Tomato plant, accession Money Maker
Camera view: bottom (45 deg); turntable rotation: 330 degrees
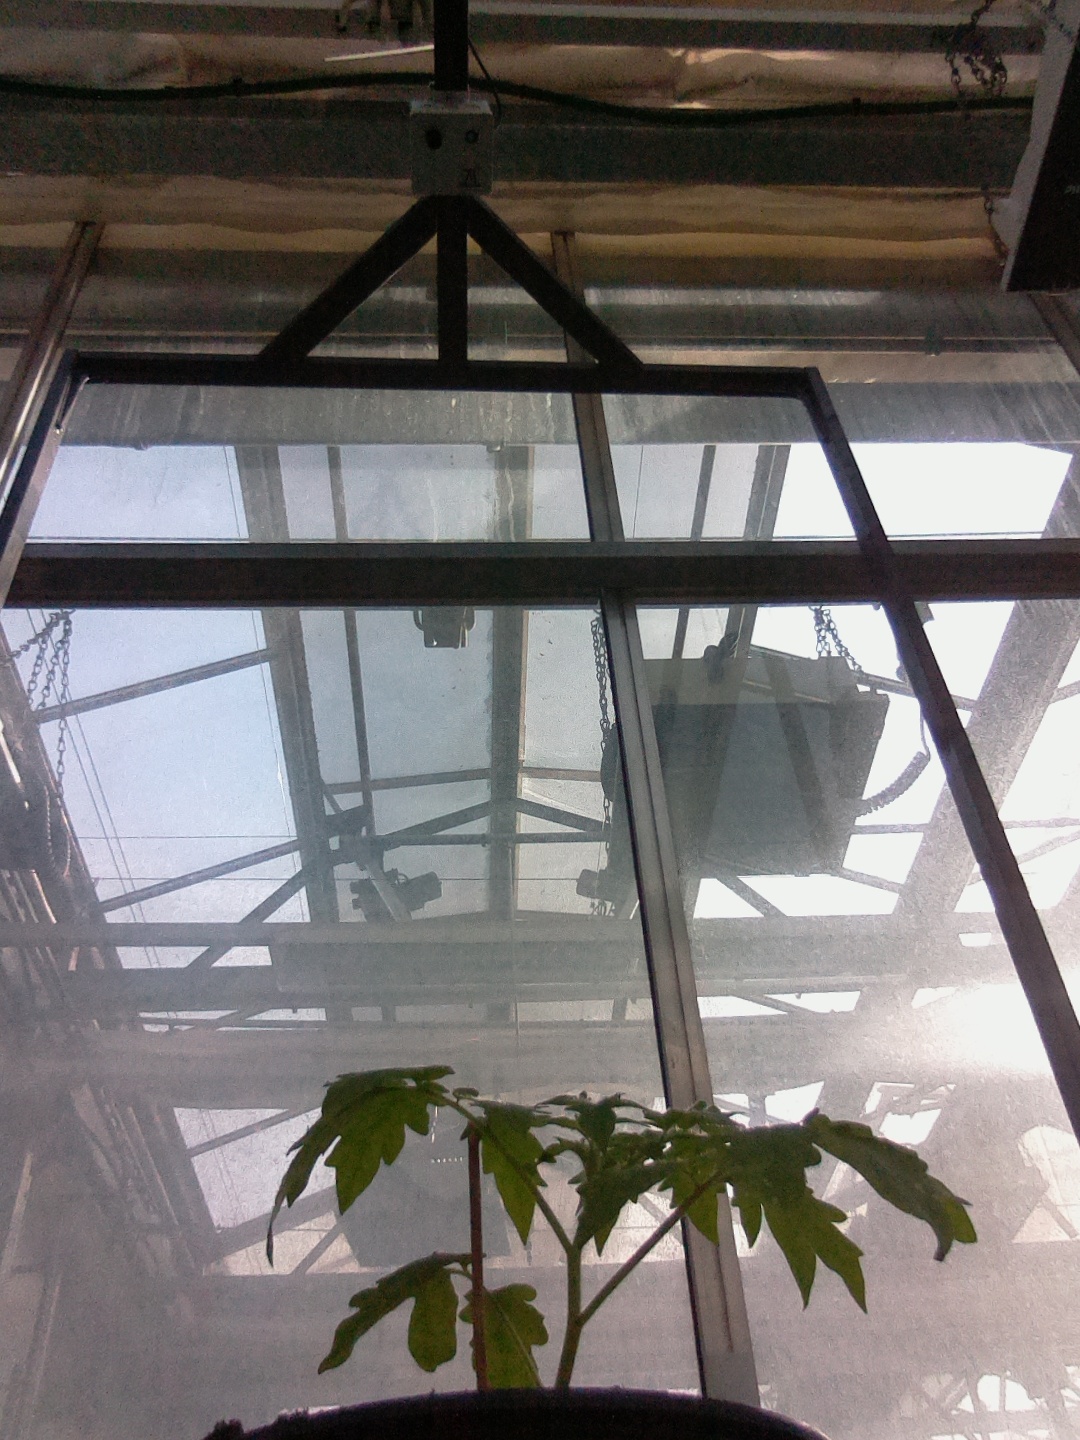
BBCH growth stage 13: 6 of true leaves visible